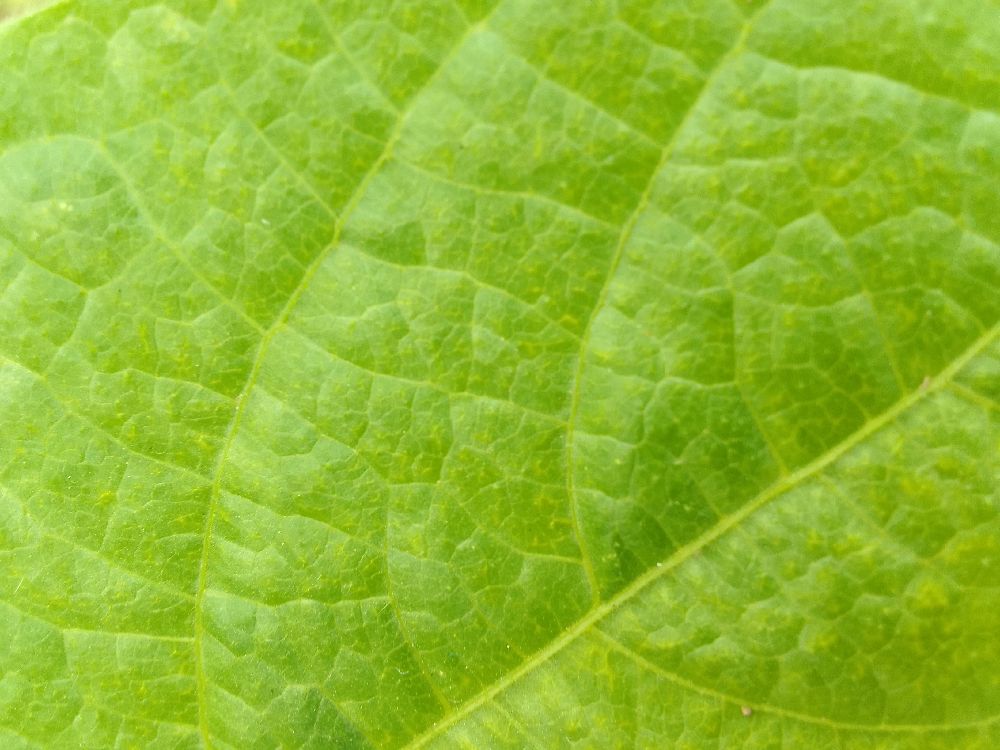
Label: healthy